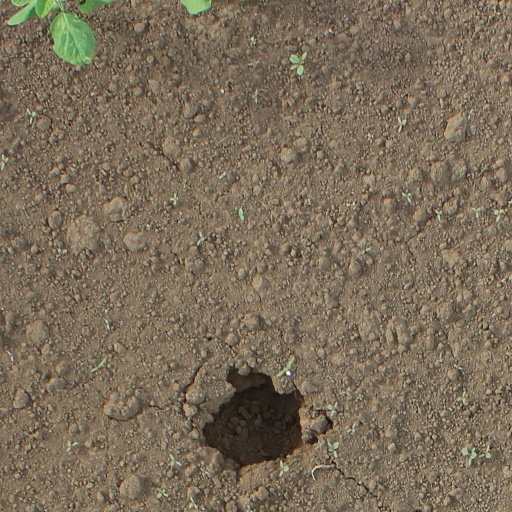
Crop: soybean